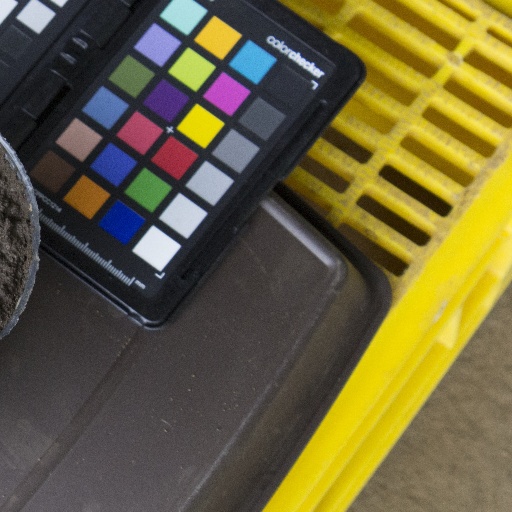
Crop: soybean